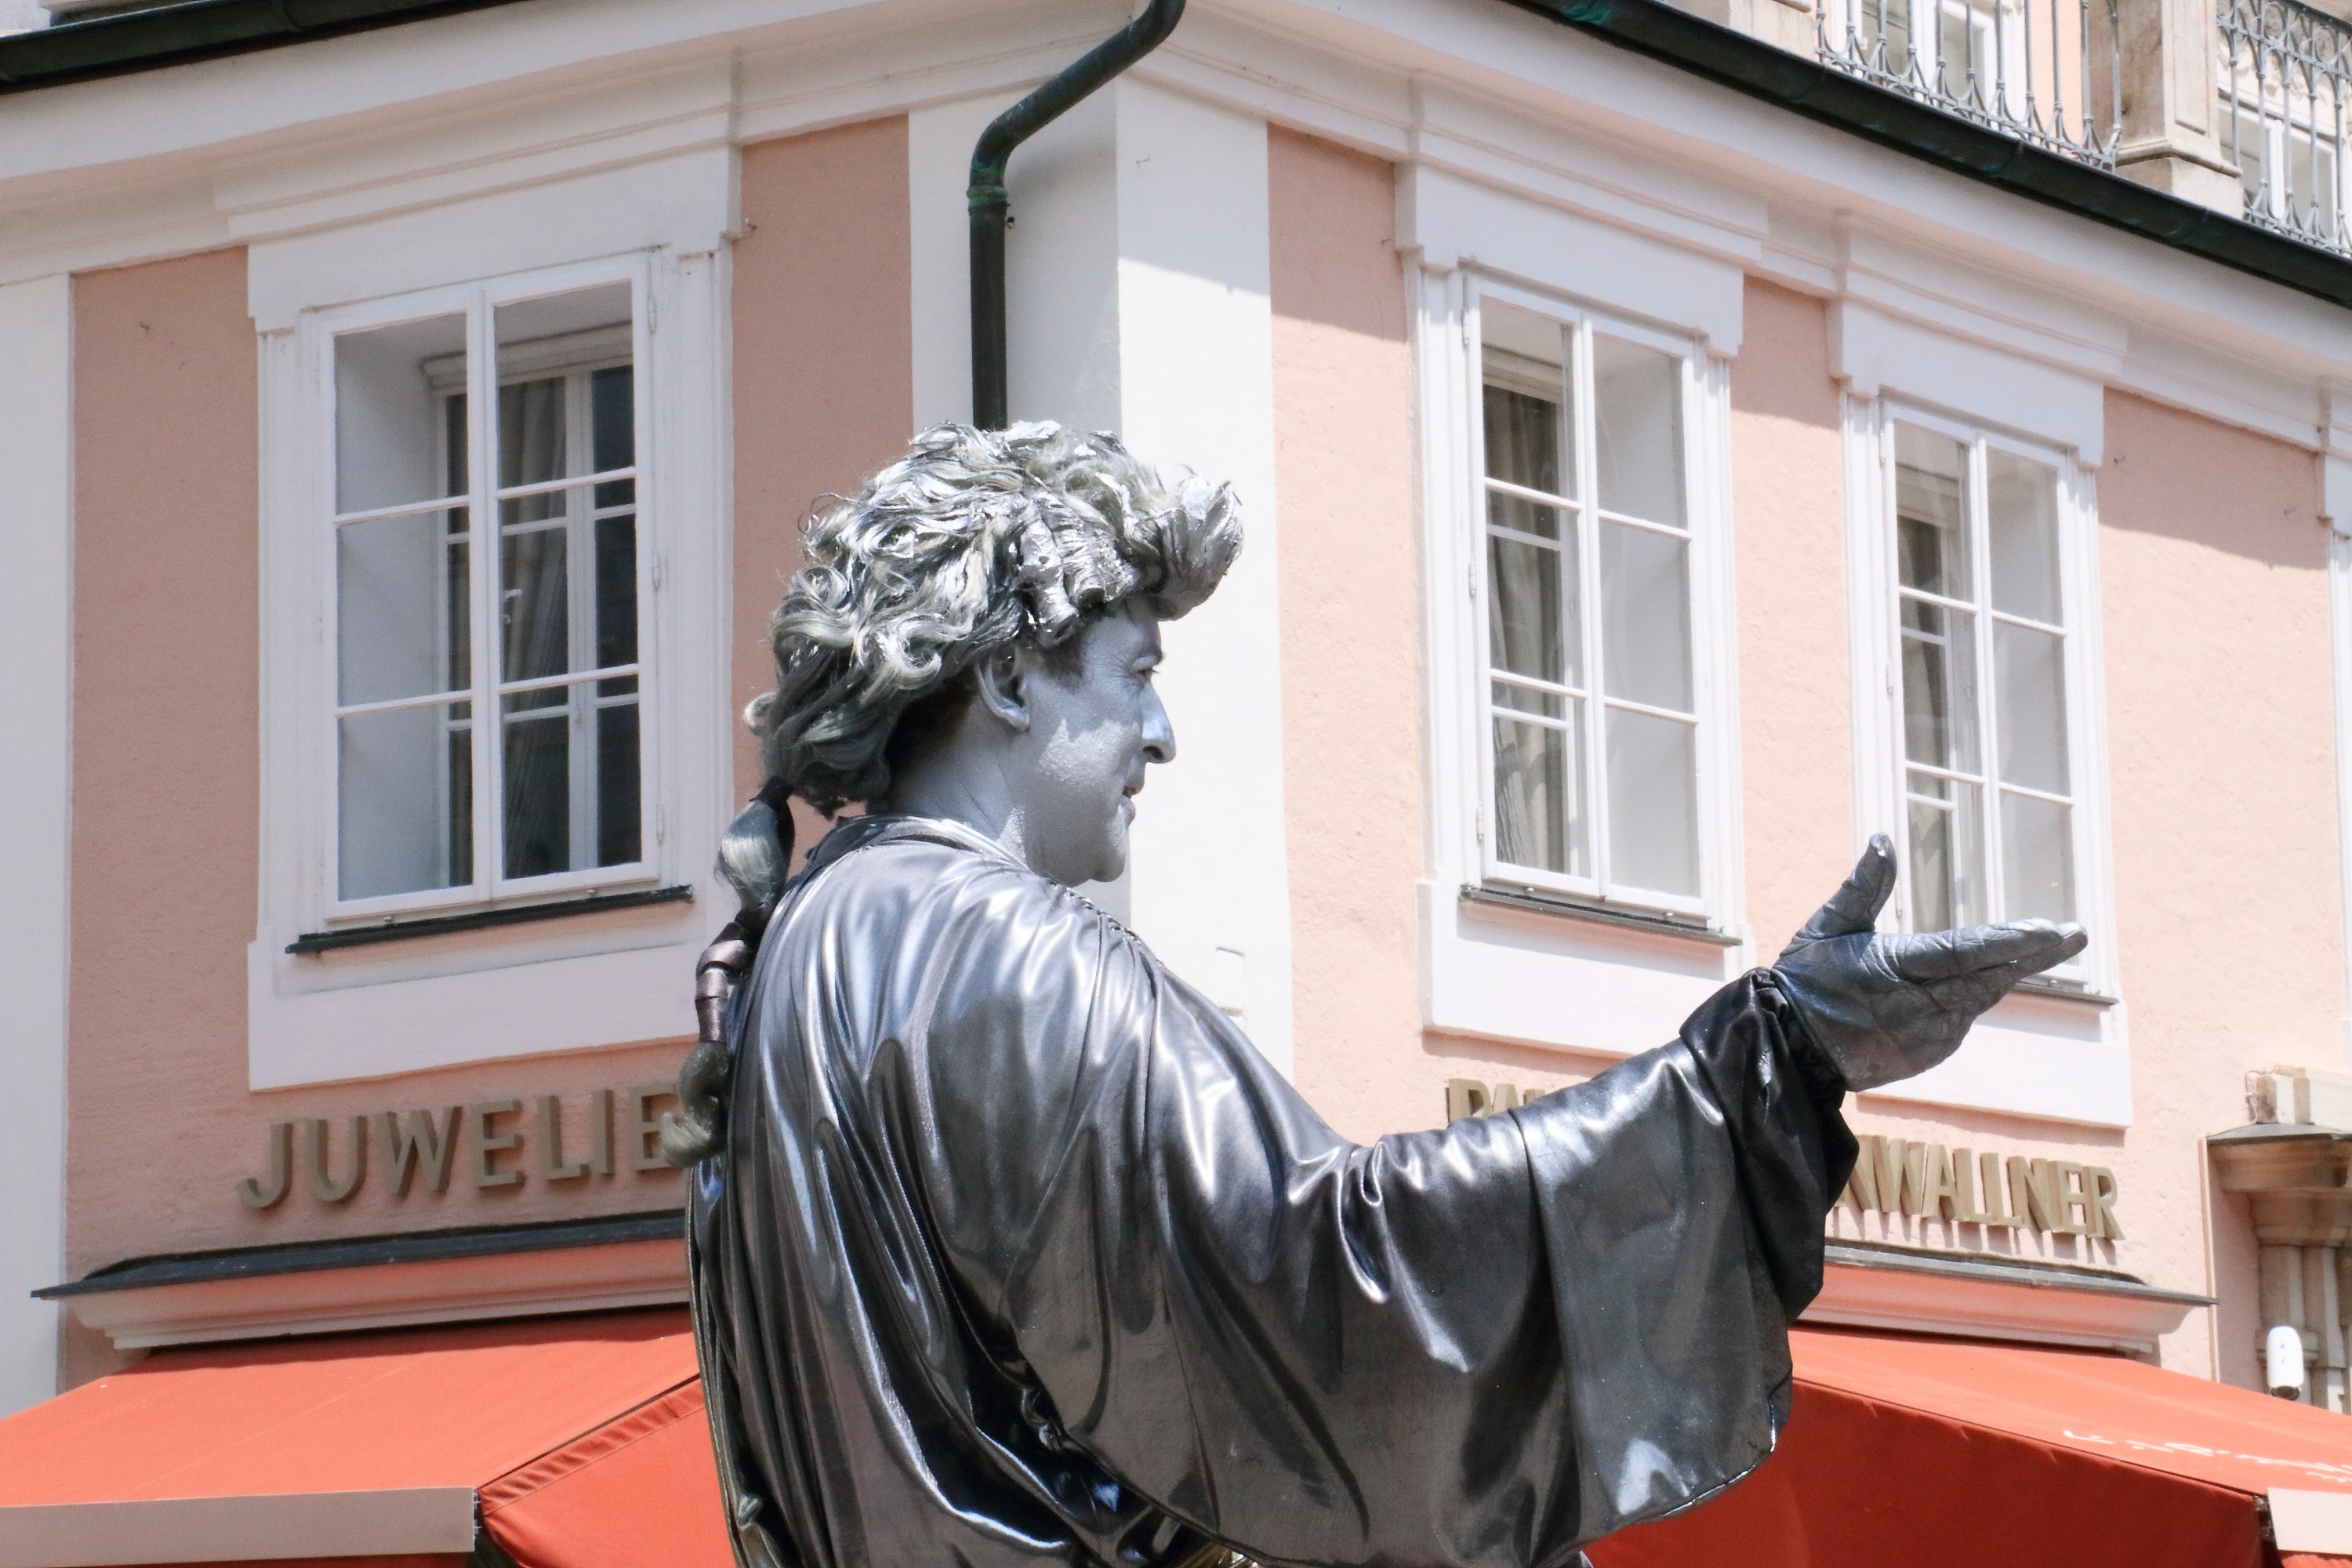
man, house, window, wall, monument, live, statue, facade, austria, sculpture, art, court, mozart, salzburg